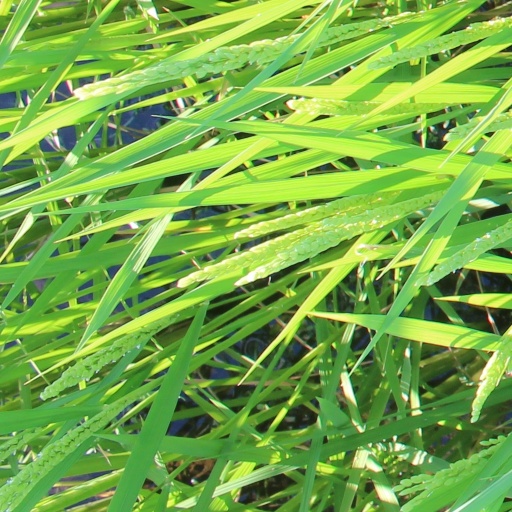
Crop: rice